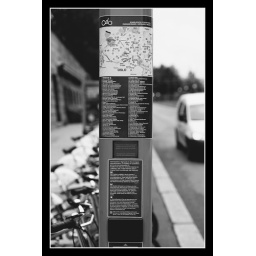
Various street scenes from walking around Oslo